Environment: real
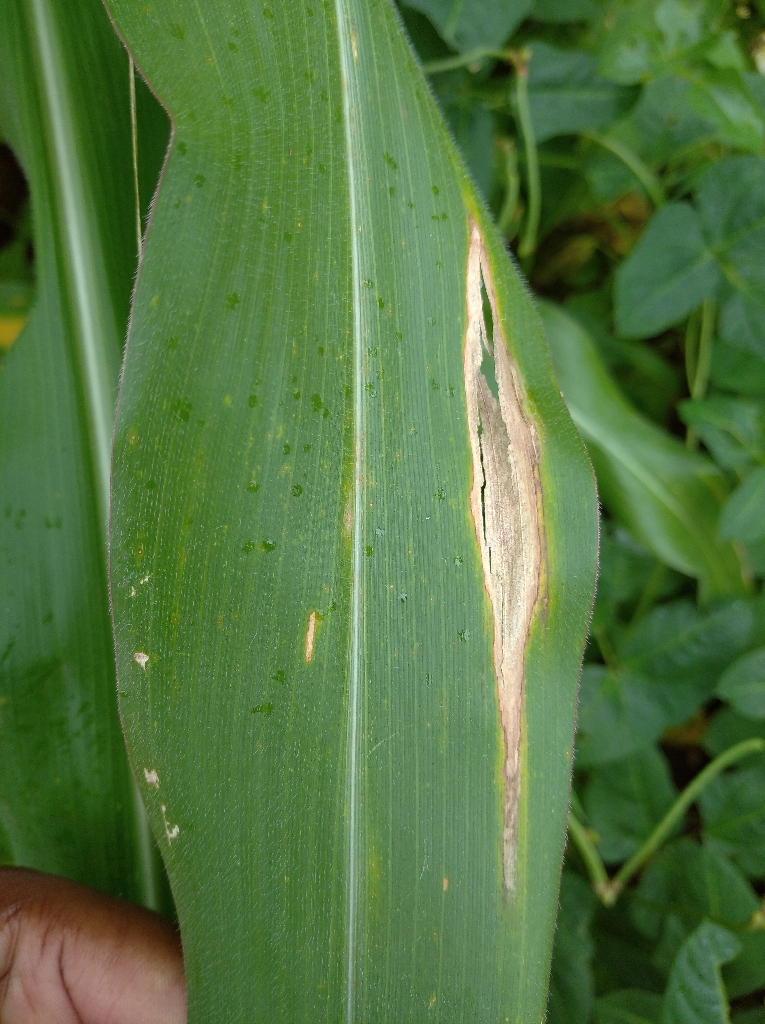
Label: northern_corn_leaf_blight